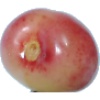
Label: cherry_rainier